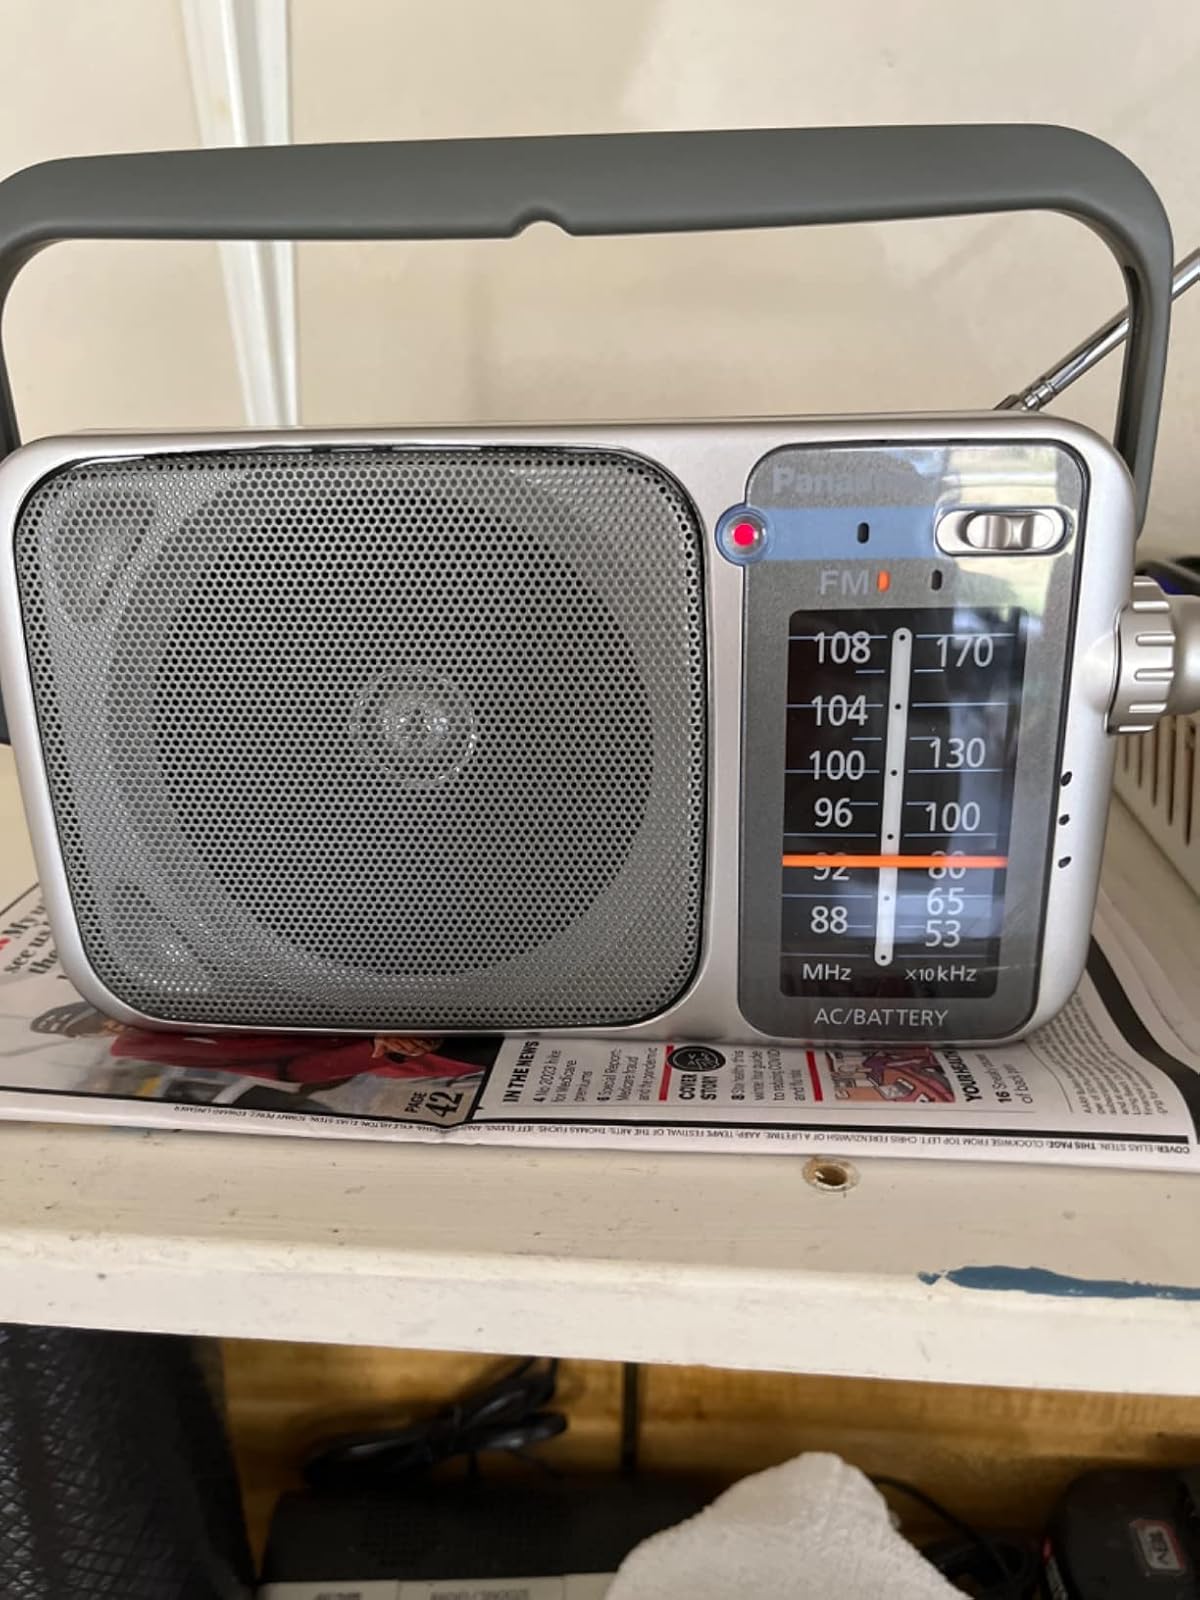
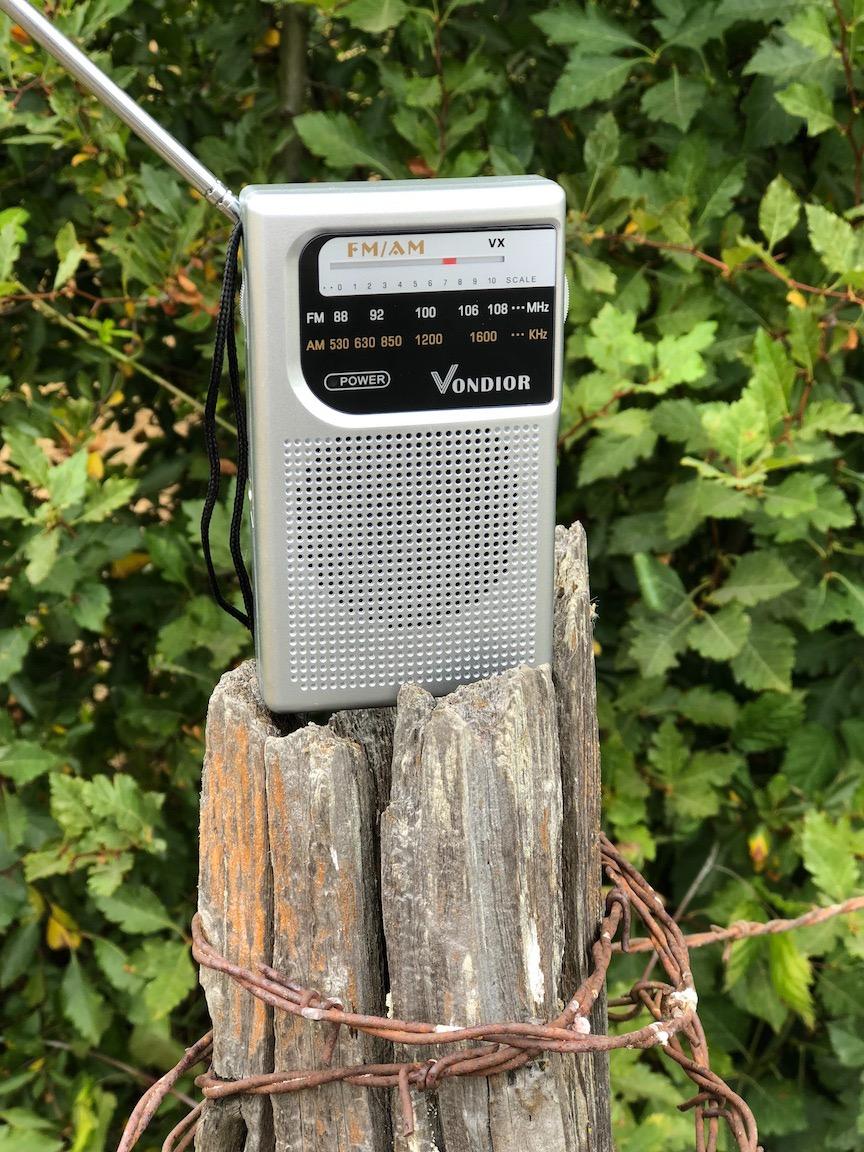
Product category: radio
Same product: no